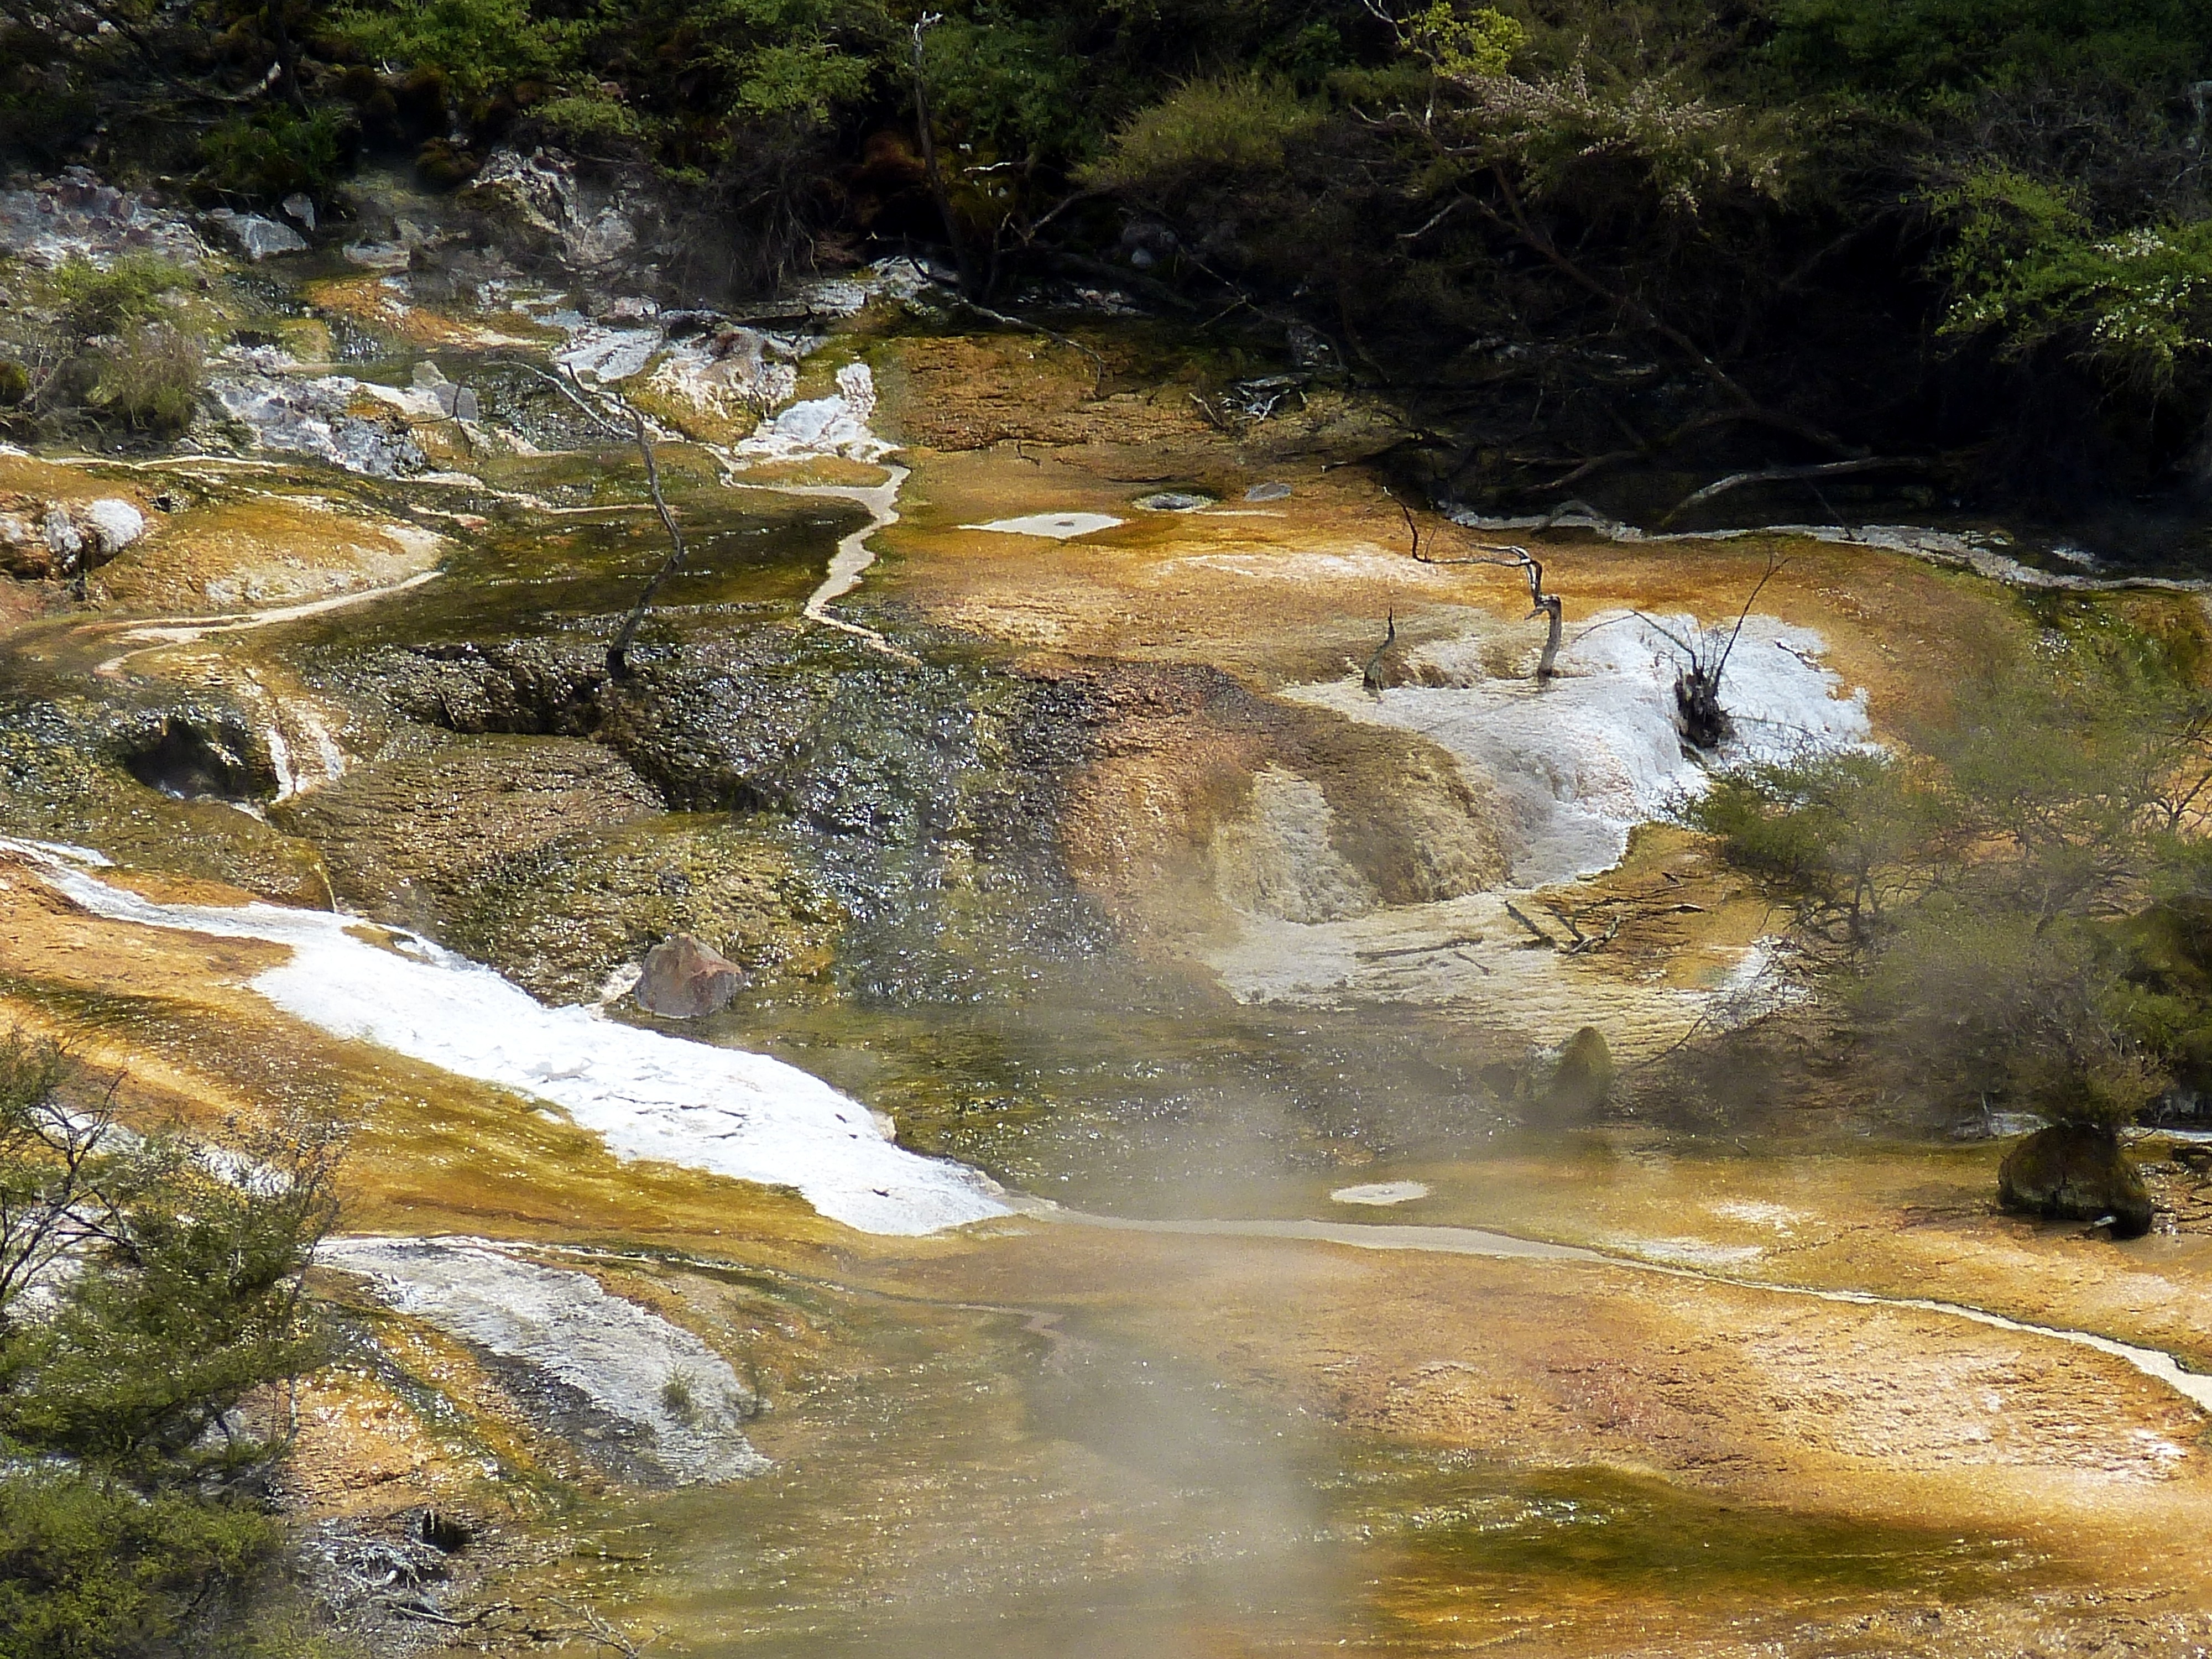
landscape, water, nature, rock, waterfall, creek, wilderness, river, valley, stream, autumn, rapid, material, body of water, source, spa, new zealand, bach, waters, water feature, watercourse, landform, north island, thermal water